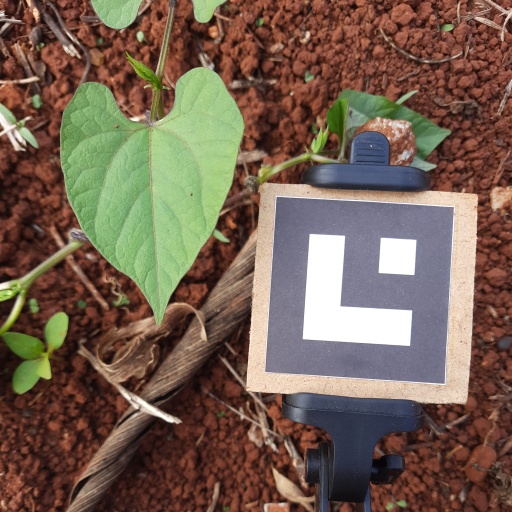
Observations: flat surface, no eating holes, with soild dust, under cloudy sky